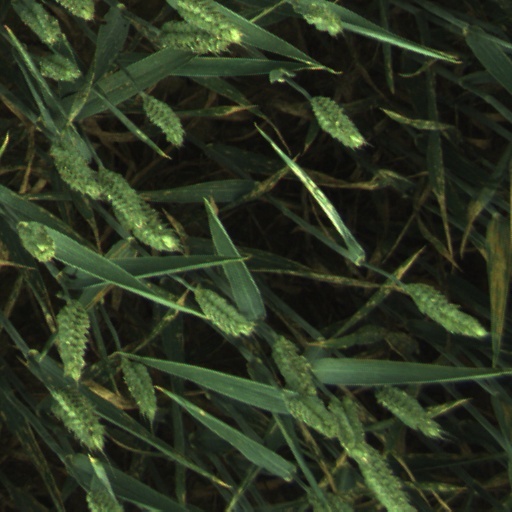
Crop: wheat